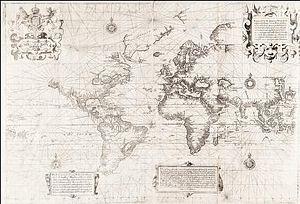
Emery Molyneux, mort en juin 1598, était un fabricant de globes, d'instruments mathématiques et d'armes de l'époque élisabéthaine. Ses globes terrestres et célestes, présentés pour la première fois en 1592, furent à la fois les premiers créés en Angleterre et les premiers fabriqués par un Anglais.